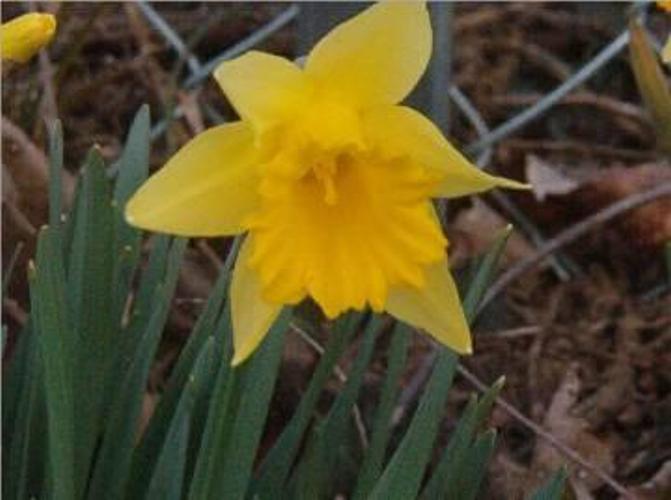
Label: daffodil